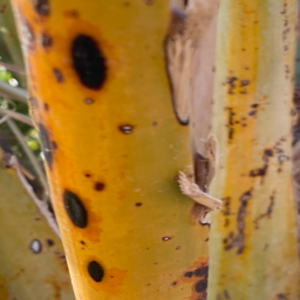
Label: Black Scorch